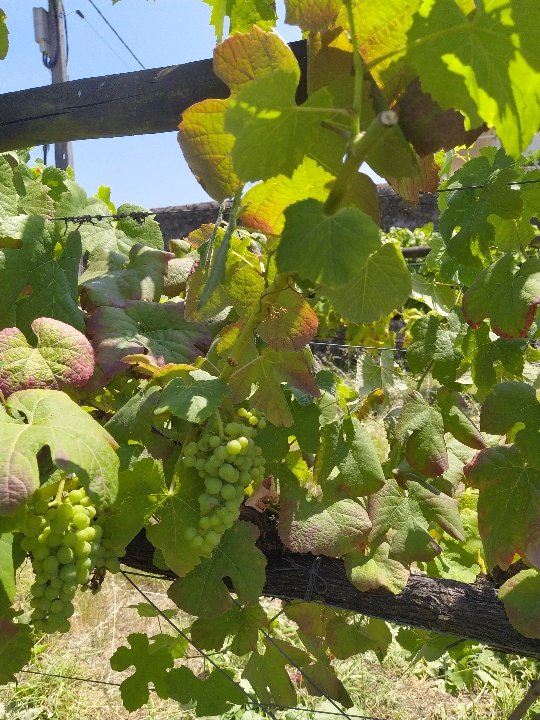
Berries visible: 70
Grape clusters: 2